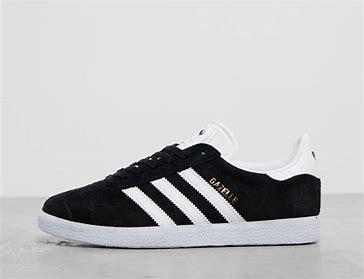
Brand: Adidas
Model: Gazelle